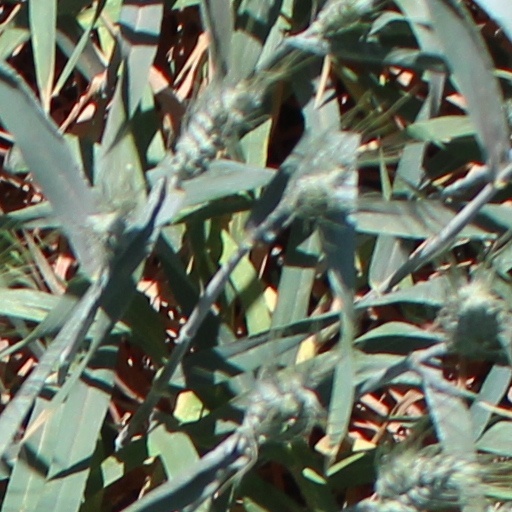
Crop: wheat